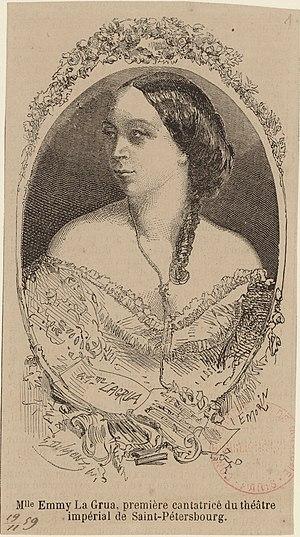
Emma La Grua, première cantatrice du théâtre impérial de Saint-Pétersbourg, lithographie (1859).
Emma La Grua est une soprano italienne née en 1831 à Palerme et morte après 1865.